Abdelhak Benchikha

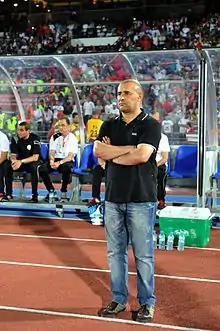
Benchikha in 2011

Abdelhak Benchikha (born 22 November 1963) is an Algerian football coach and former player.